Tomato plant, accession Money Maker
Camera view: bottom (45 deg); turntable rotation: 30 degrees
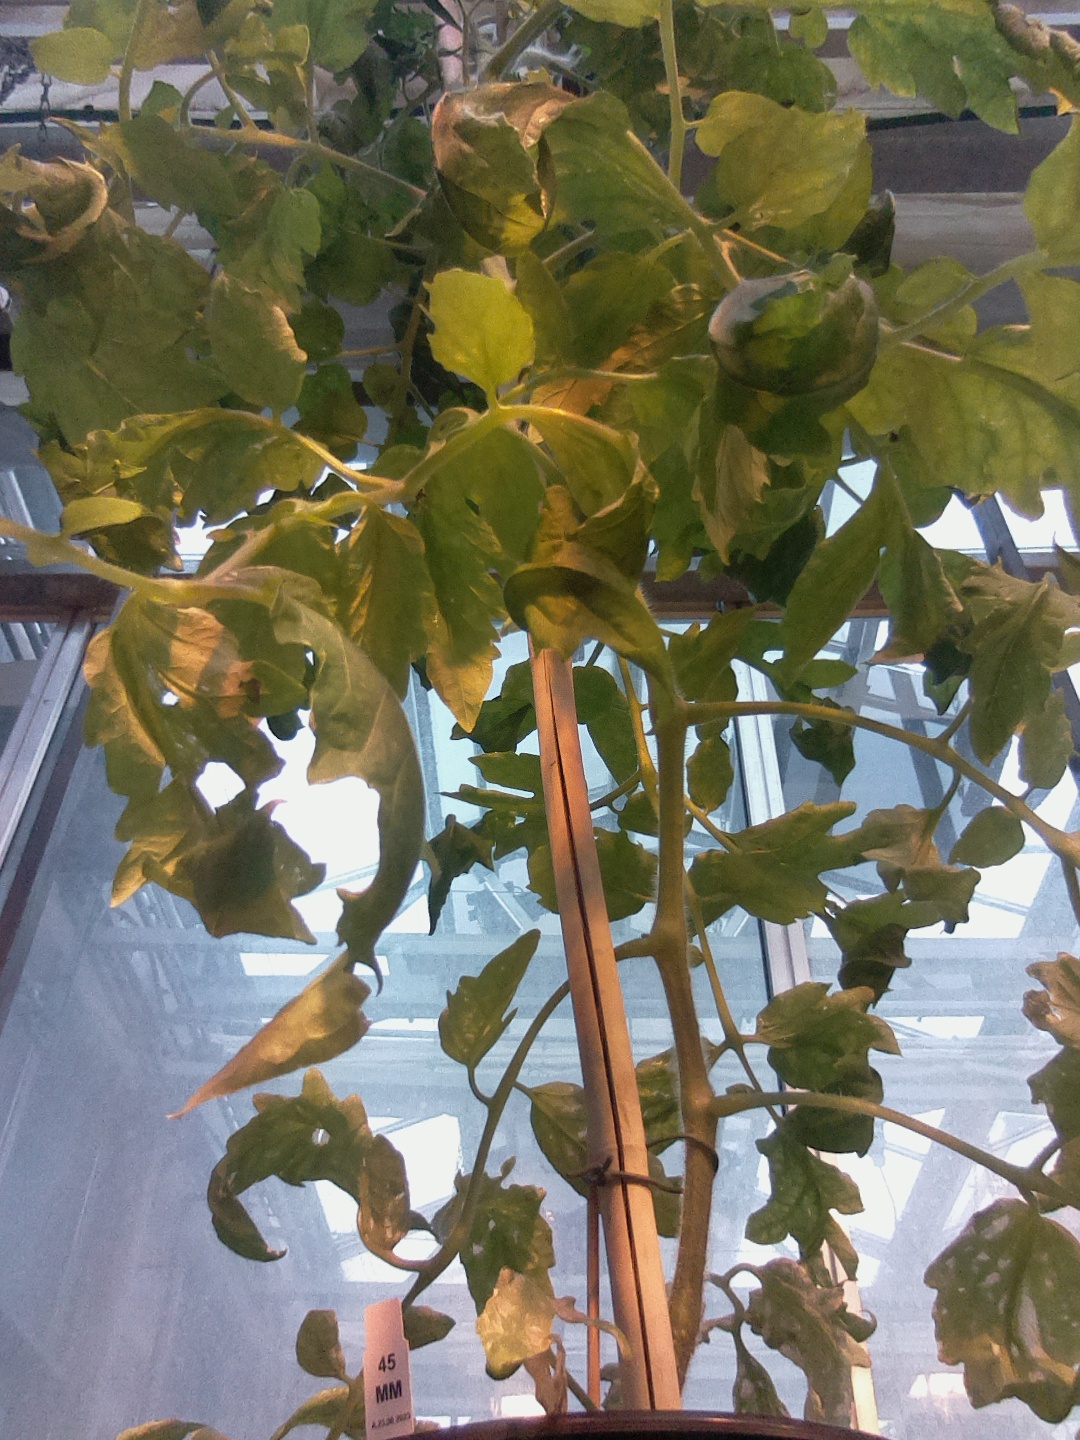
BBCH growth stage 70: Fruits at the main stem or branches visibles